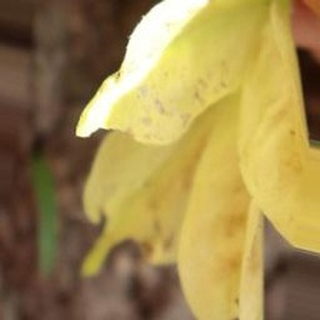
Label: groundnut_nutrition_deficiency